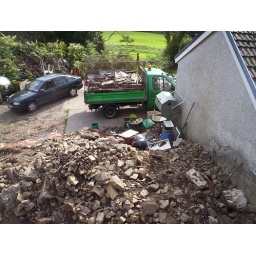
The rock and dirt need sorting so the rocks can go in the wall and the dirt can be barrowed away